BlueWhale (UUV)

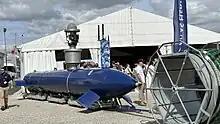
BlueWhale UUV

The BlueWhale UUV performed several tests and demonstrations with Israeli and foreign naval forces, including a first demonstration to Portuguese Navy and NATO naval forces during the annual REPMUS and Dynamic Messenger exercises in 2023. It also underwent a comprehensive operational evaluation with the German Navy in the Baltic Sea in late 2024. In May 2025, IAI and HAI signed an MOU to offer the BlueWhale to the Hellenic Navy.